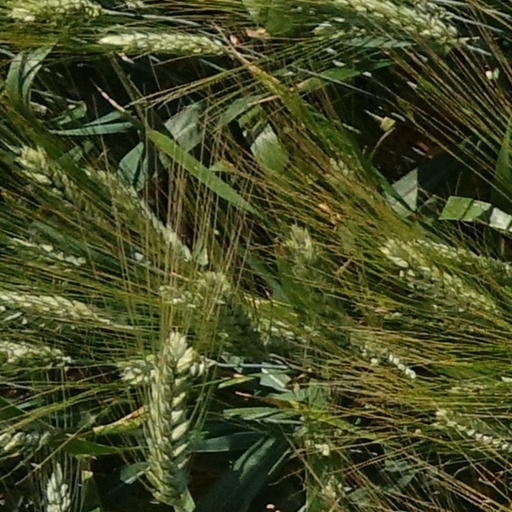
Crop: wheat